Akinwunmi Rhodes-Vivour

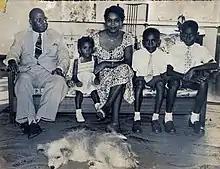
Justice Rhodes-Vivour immediate family - L-R; Justice Rhodes-Vivour, Tejumade, Marjorie (née Walker), Bode, Olawale

On his maternal side, meanwhile, he was the grandson of S.B. Rhodes I and the nephew of Justice S.B Rhodes II. He married Marjorie (née Walker), whom he met in London whilst studying law. They had three children: Olawale Rhodes-Vivour, Justice Bode Rhodes-Vivour and Tejumade Nwogu nee Rhodes-Vivour